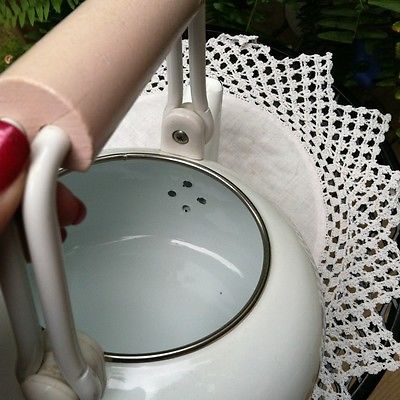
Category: kettle